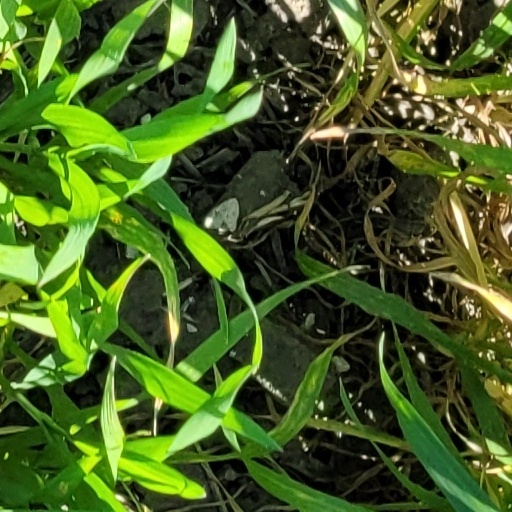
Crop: wheat